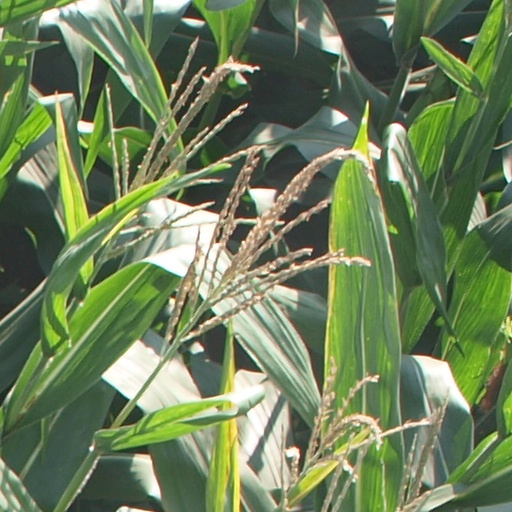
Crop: maize; corn